History of evolutionary thought

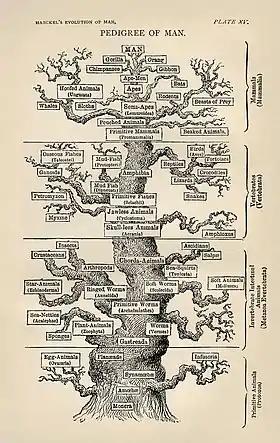
The tree of life as depicted by Ernst Haeckel in "The Evolution of Man" (1879) illustrates the 19th-century view of evolution as a progressive process leading towards man.

Evolutionary thought, the recognition that species change over time and the perceived understanding of how such processes work, has roots in antiquity. With the beginnings of modern biological taxonomy in the late 17th century, two opposed ideas influenced Western biological thinking: essentialism, the belief that every species has essential characteristics that are unalterable, a concept which had developed from medieval Aristotelian metaphysics, and that fit well with natural theology; and the development of the new anti-Aristotelian approach to science. Naturalists began to focus on the variability of species; the emergence of palaeontology with the concept of extinction further undermined static views of nature. In the early 19th century prior to Darwinism, Jean-Baptiste Lamarck proposed his theory of the transmutation of species, the first fully formed theory of evolution.